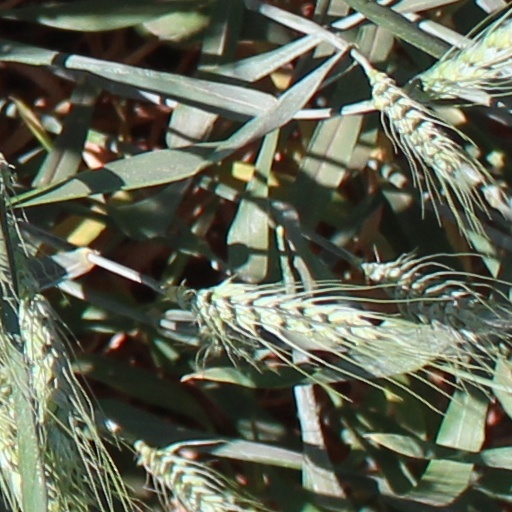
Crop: wheat